Animal (2023 Indian film)

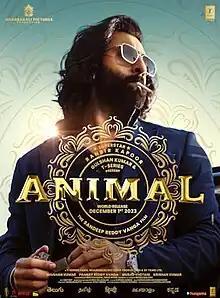
Theatrical release poster

Animal is a 2023 Indian Hindi-language action drama film co-written, directed and edited by Sandeep Reddy Vanga and produced by T-Series Films, Bhadrakali Pictures and Cine1 Studios. The film stars Ranbir Kapoor, Anil Kapoor, Bobby Deol, Rashmika Mandanna and Triptii Dimri. The film follows Ranvijay "Vijay" Singh, the son of a powerful industrialist, and his troubled relationship with his father, which gets further jeopardized as he undergoes a brutal transformation and sets out on a path of vengeance and destruction after an assassination attempt on his father.